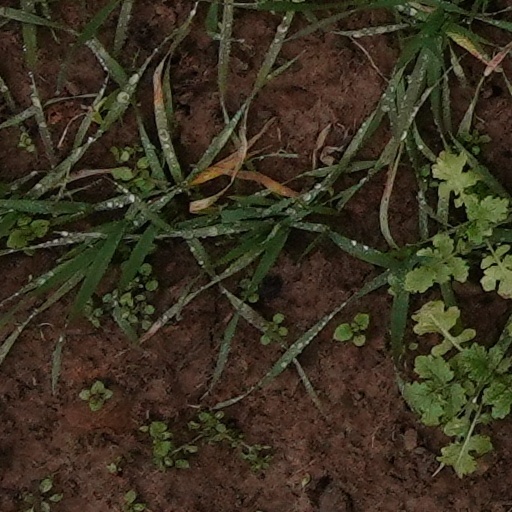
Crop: wheat